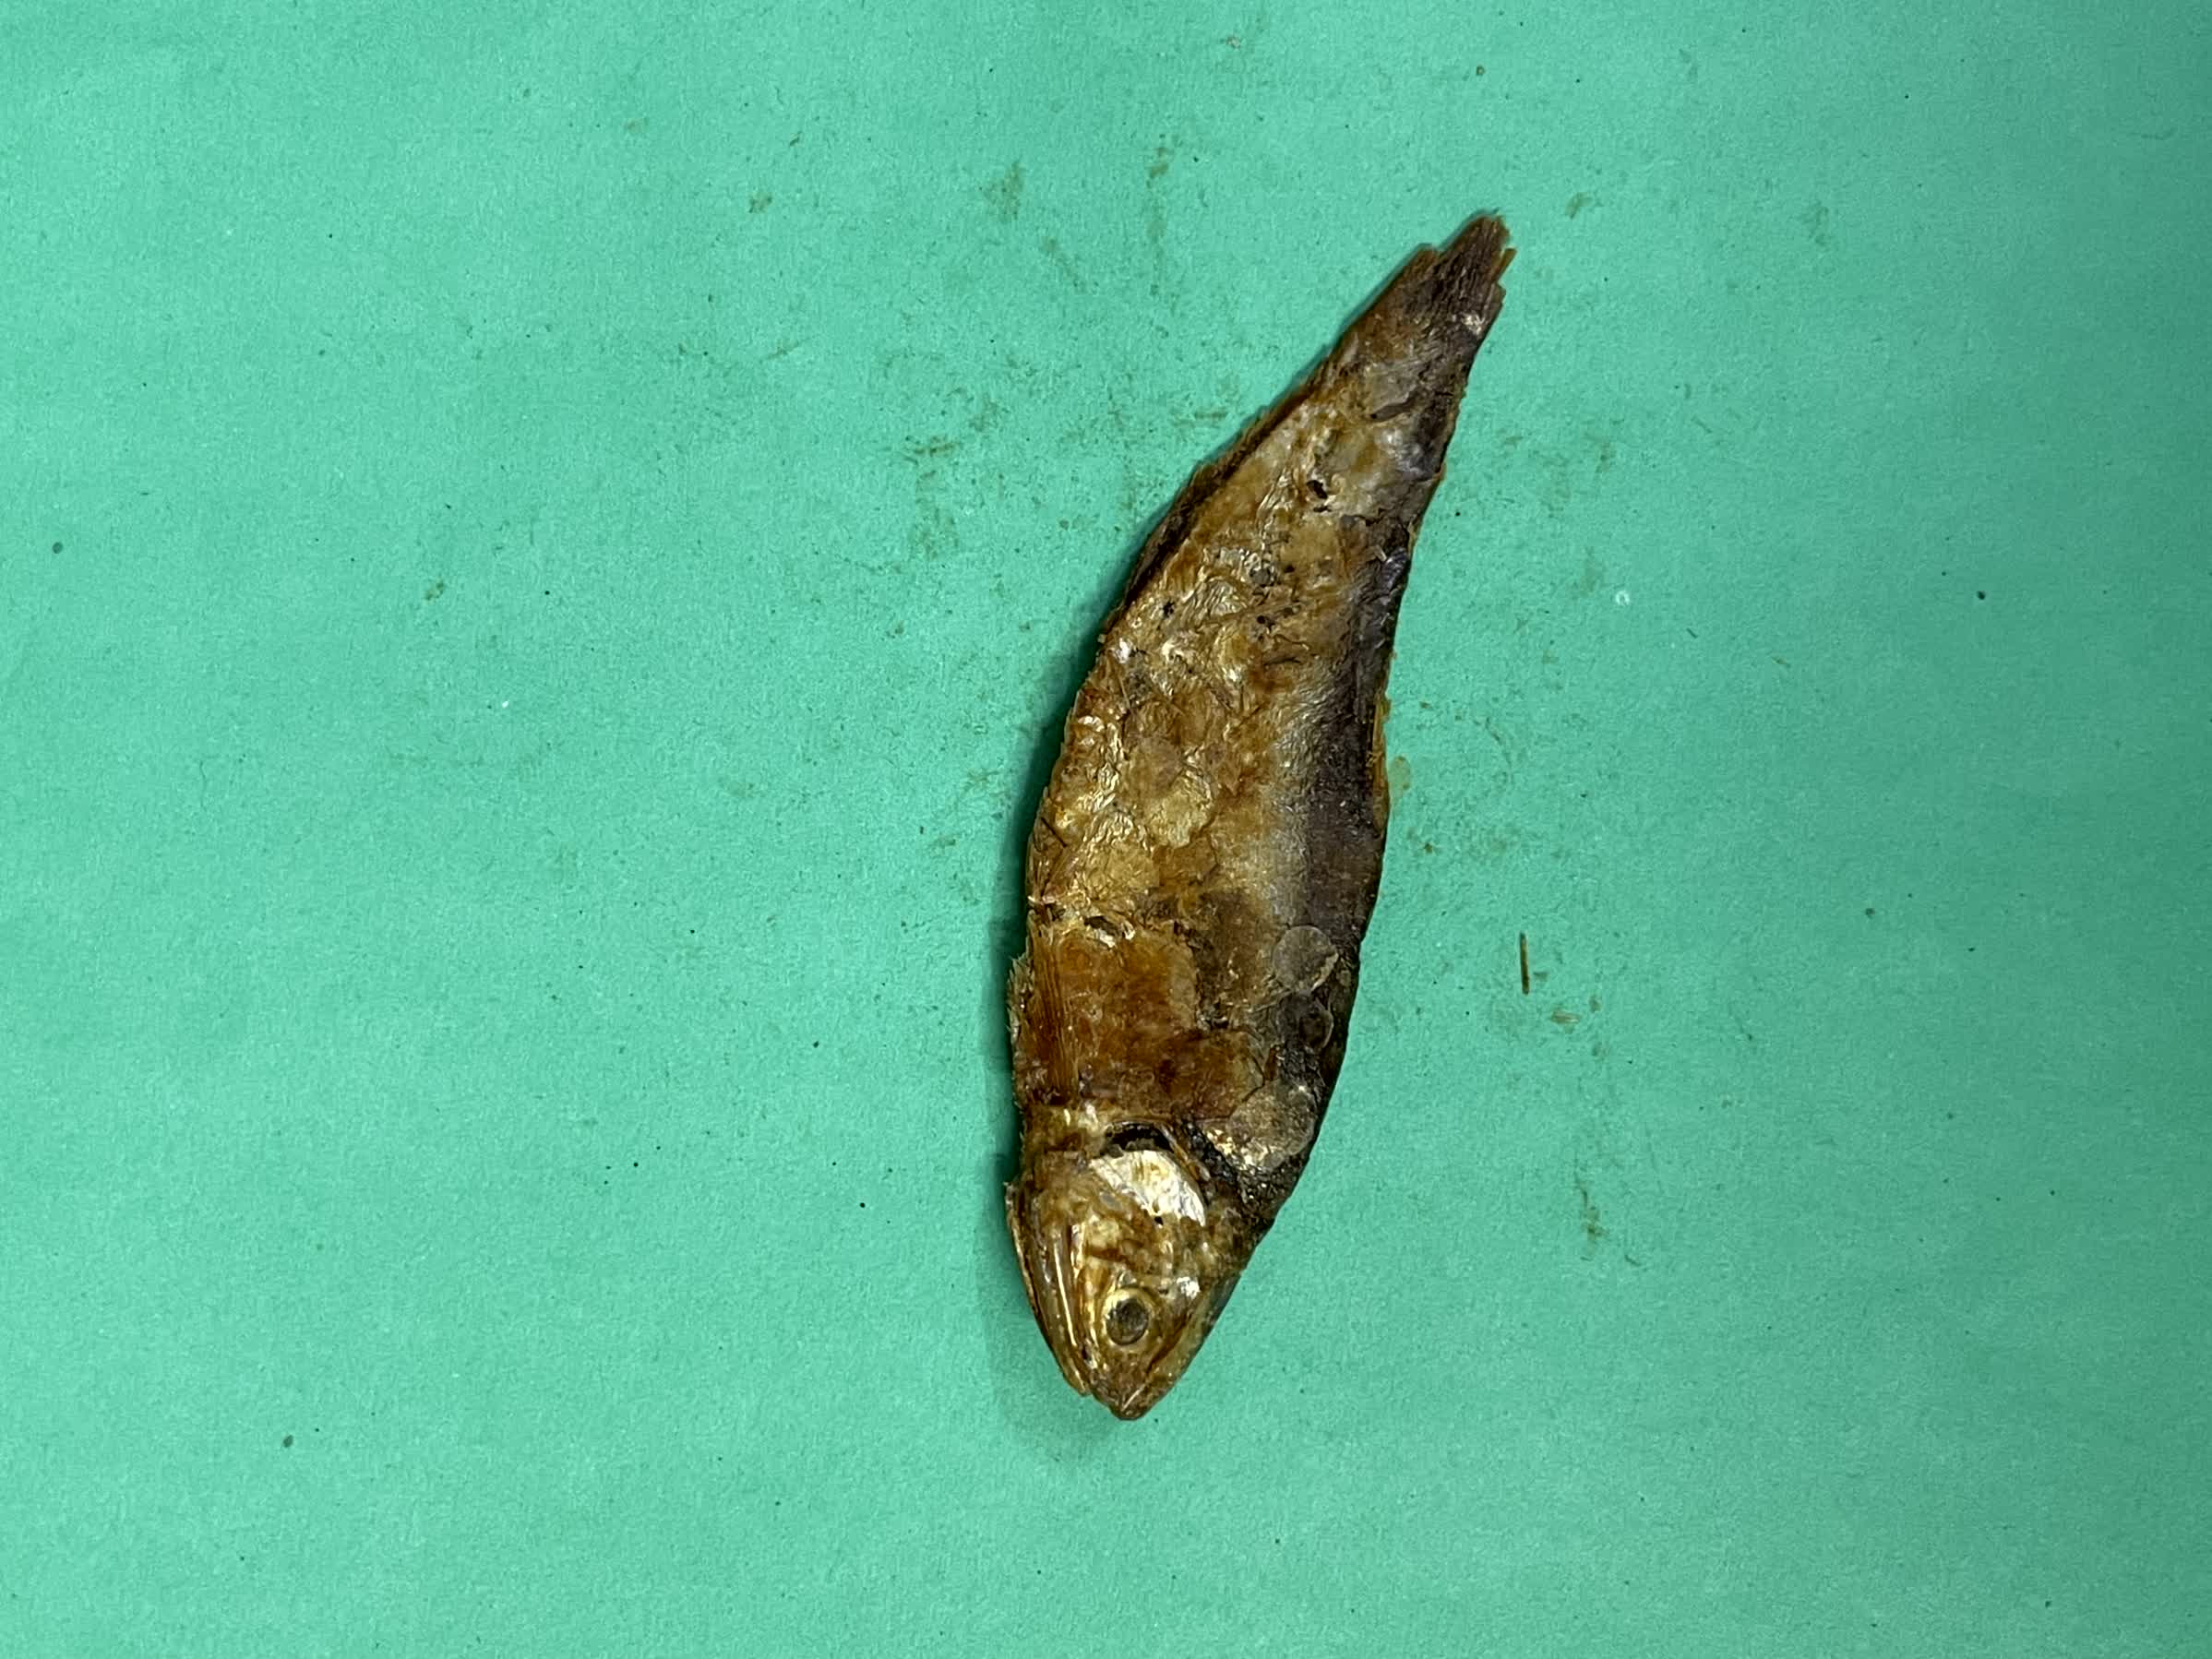
Species: Bashpata